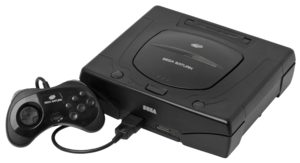
L'histoire des consoles de jeux vidéo de cinquième génération représente l'ère des consoles 32 et 64 bits. Le marché est dominé par trois consoles, la PlayStation, la Saturn et la Nintendo 64. C'est la PlayStation qui a le plus de succès. La 3DO et la Jaguar font également partie de cette ère mais leur marketing est faible et elles ne retiennent pas l'attention. Deux nouvelles versions de la Game Boy apparaissent, la Game Boy Color et la Game Boy Light. Cette génération commence en 1993 et se termine en 2006.